A. A. Johns

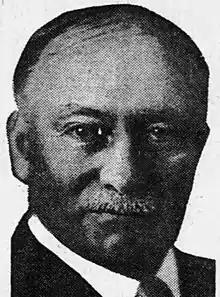
Johns, ca. 1930

Anthony A. Johns was an American politician from Arizona. He served a single term in the Arizona State Senate during the 4th Arizona State Legislature, holding one of the two seats from Yavapai County, as well as serving as President of the Senate. He also held one of the seats from Yavapai County in the Arizona House of Representatives three times, in the 2nd, 3rd and 13th Arizona State Legislatures, serving as the Speaker of the House during the 3rd Legislature. He was a long-time resident of Prescott, and one of the largest sheepherders in Yavapai County. Other business interests included mining and construction. Other offices held included a regent for the University of Arizona, chairman of the Arizona Highway Commission, chief of the Prescott Fire Department, president of the Arizona Wool Growers Association, and vice-president of the National Wool Growers Association.